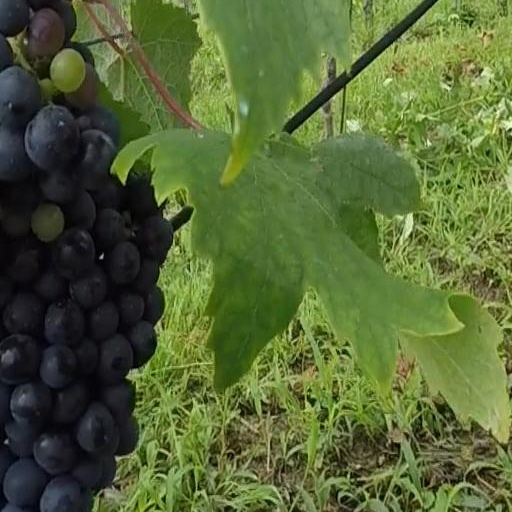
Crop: grape